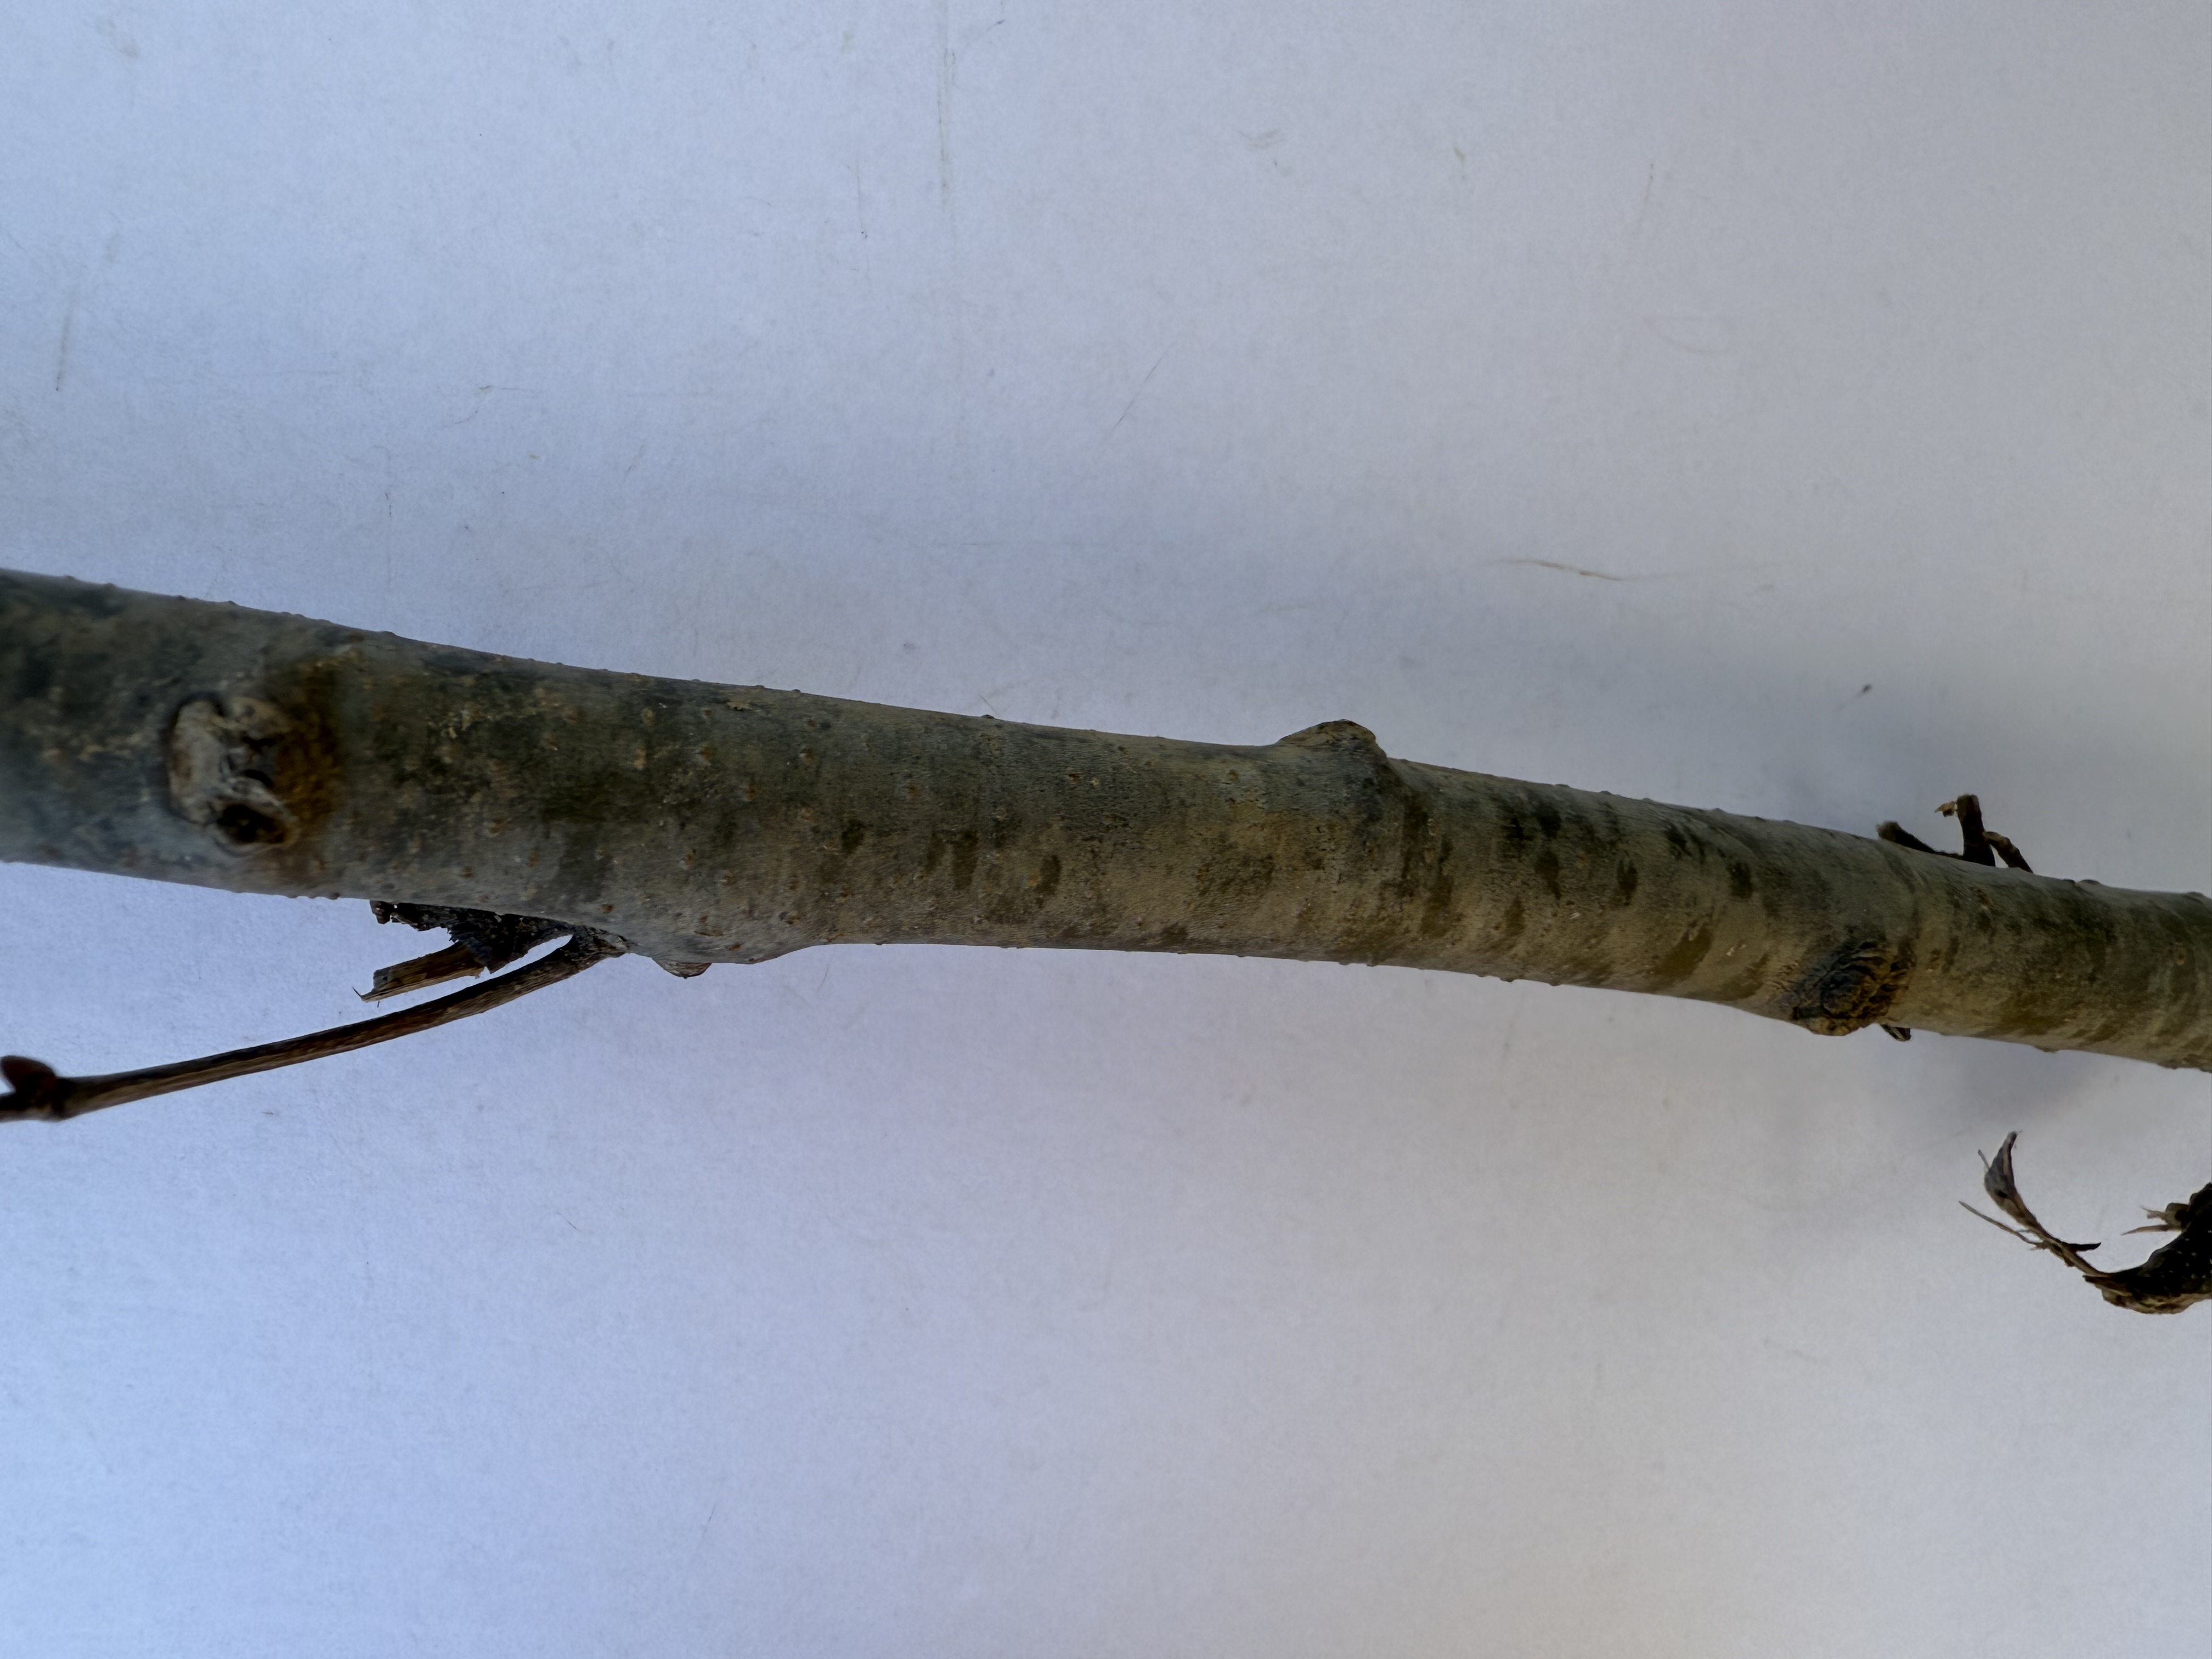
Variety: Chestnut